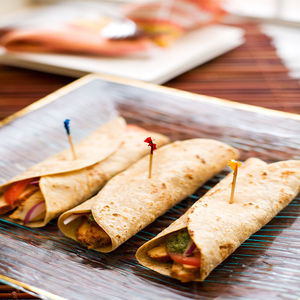
Dish: kathiroll